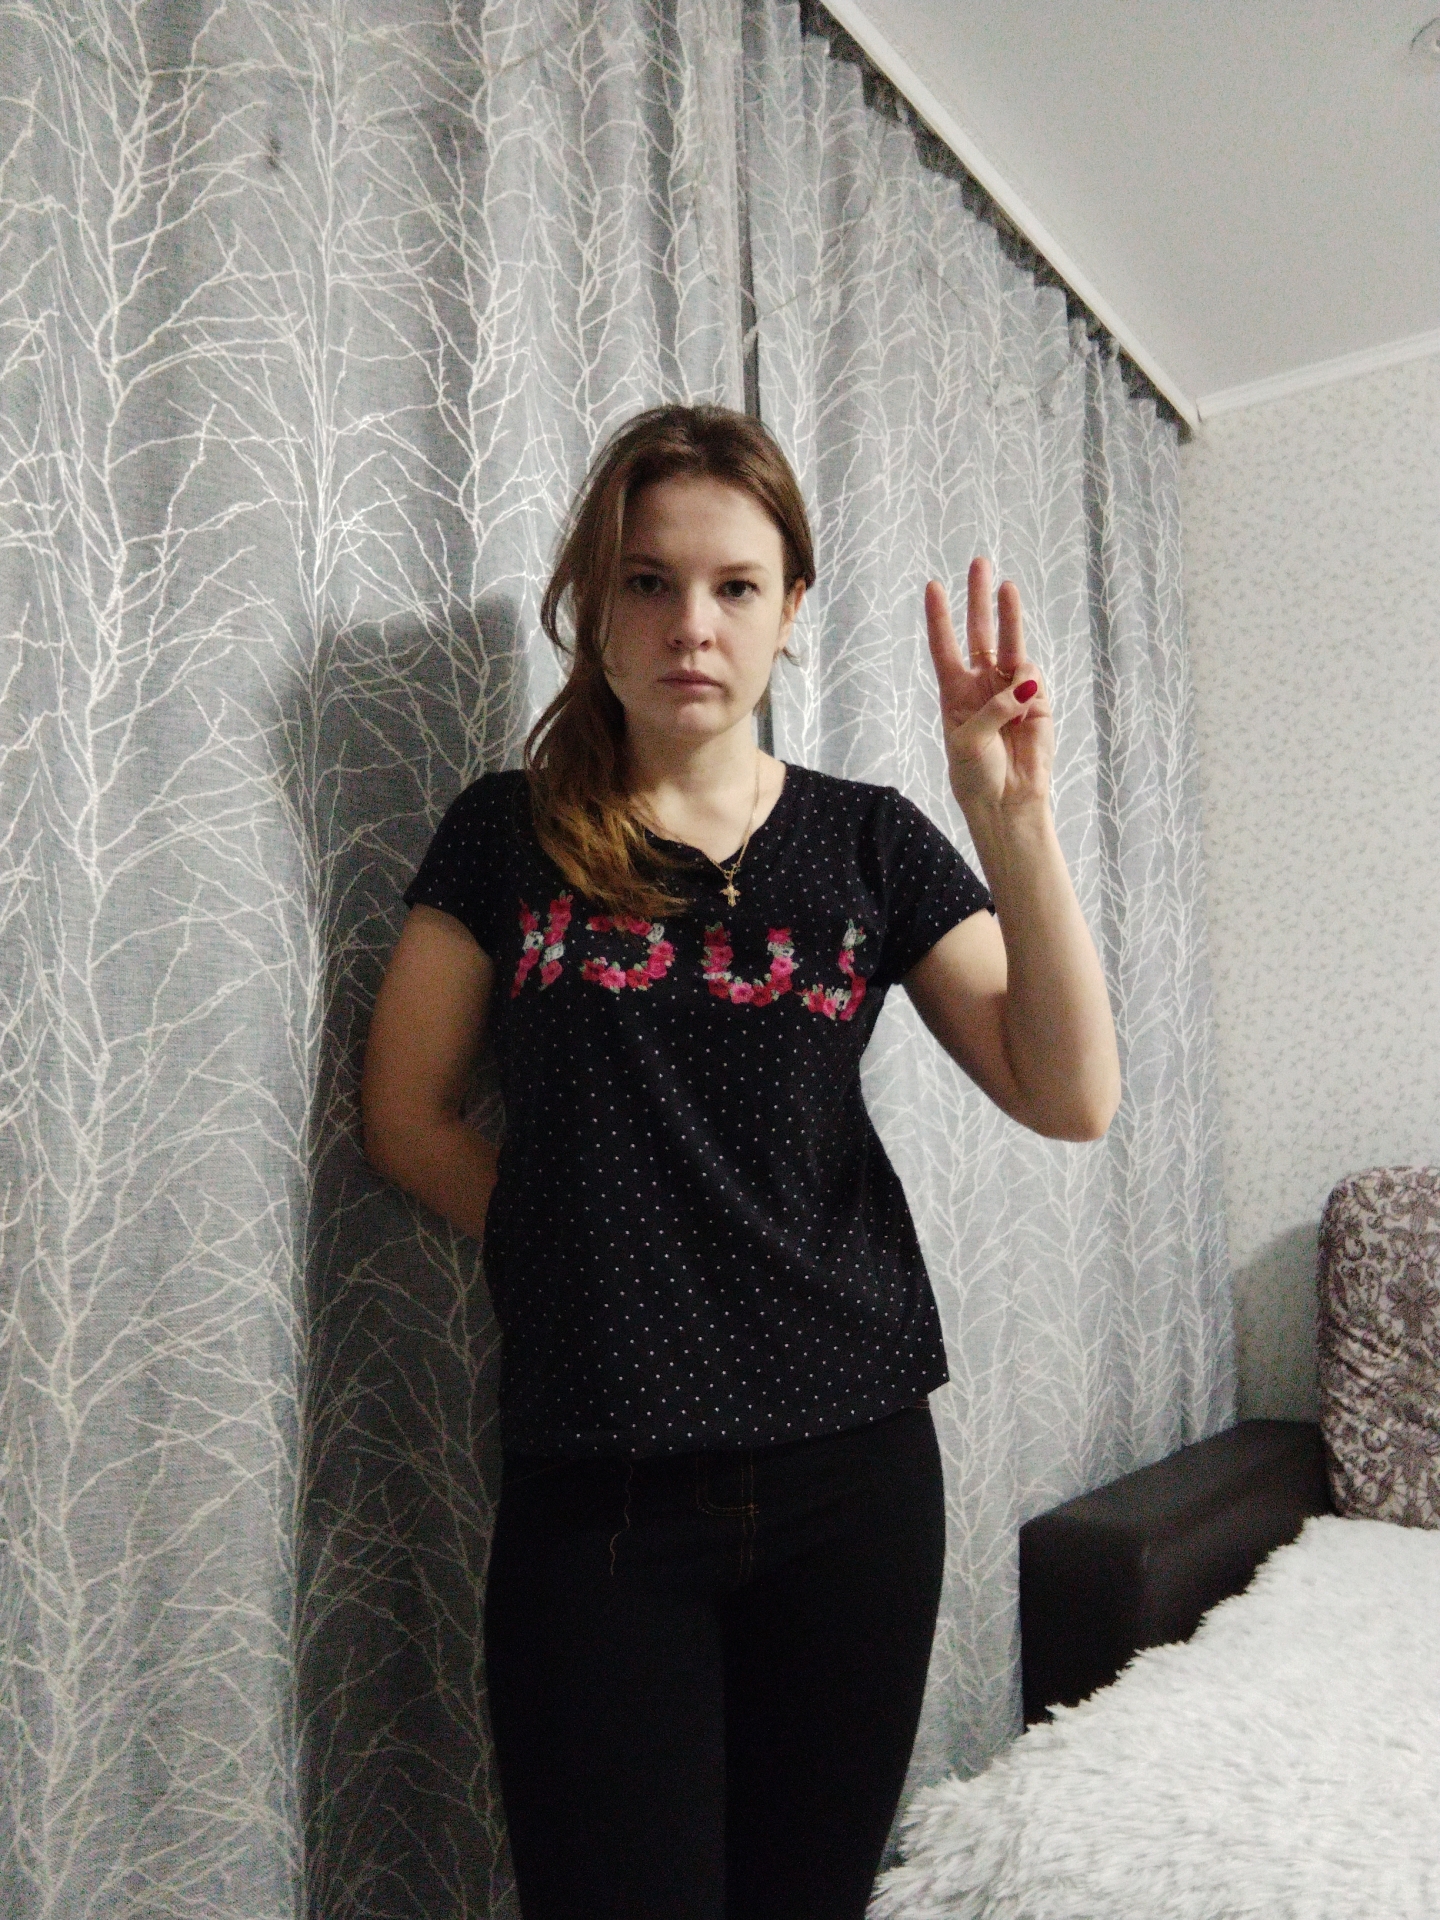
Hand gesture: three